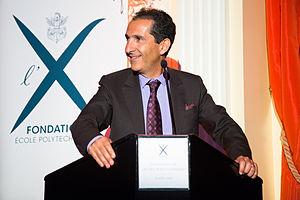
Patrick Drahi, né le 20 août 1963 à Casablanca, est un entrepreneur et homme d'affaires milliardaire maroco-franco-luso-israélien.
Le lycée Lyautey est un établissement d'enseignement secondaire français de l'Agence pour l'enseignement français à l'étranger, situé à Casablanca. Le lycée a vu naître d'importantes personnalités artistiques, intellectuelles, économiques, politiques et sportives. Son proviseur actuel est Stéphane Sachet.